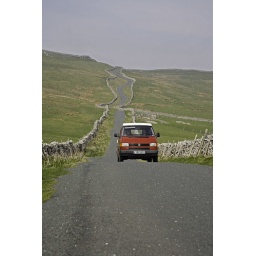
a typical white road in the south Yorkshire moors - drystone walls don't have to be straight!